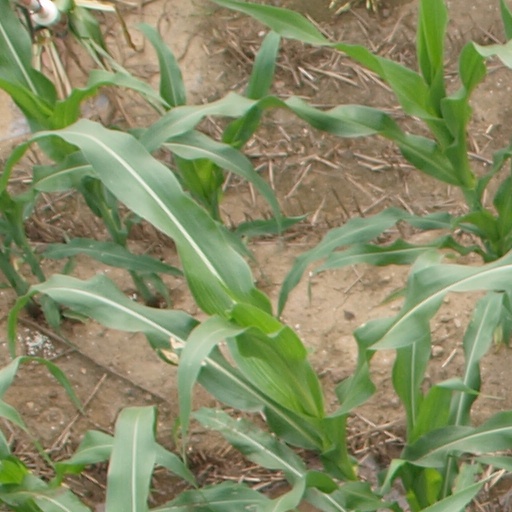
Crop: maize; corn